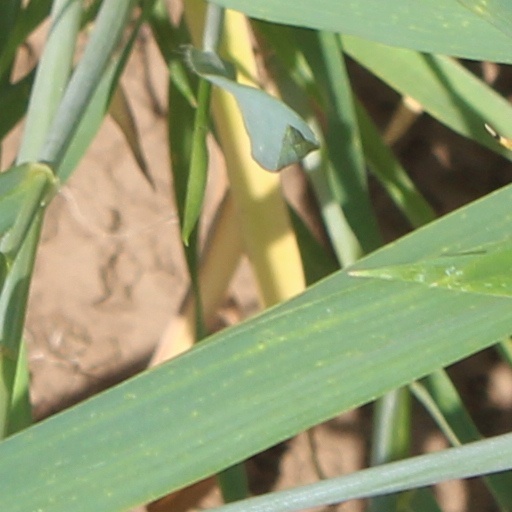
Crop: wheat